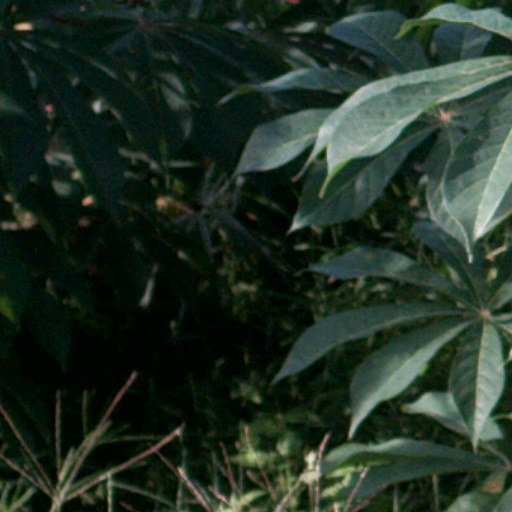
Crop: cassava